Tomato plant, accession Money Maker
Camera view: bottom (45 deg); turntable rotation: 90 degrees
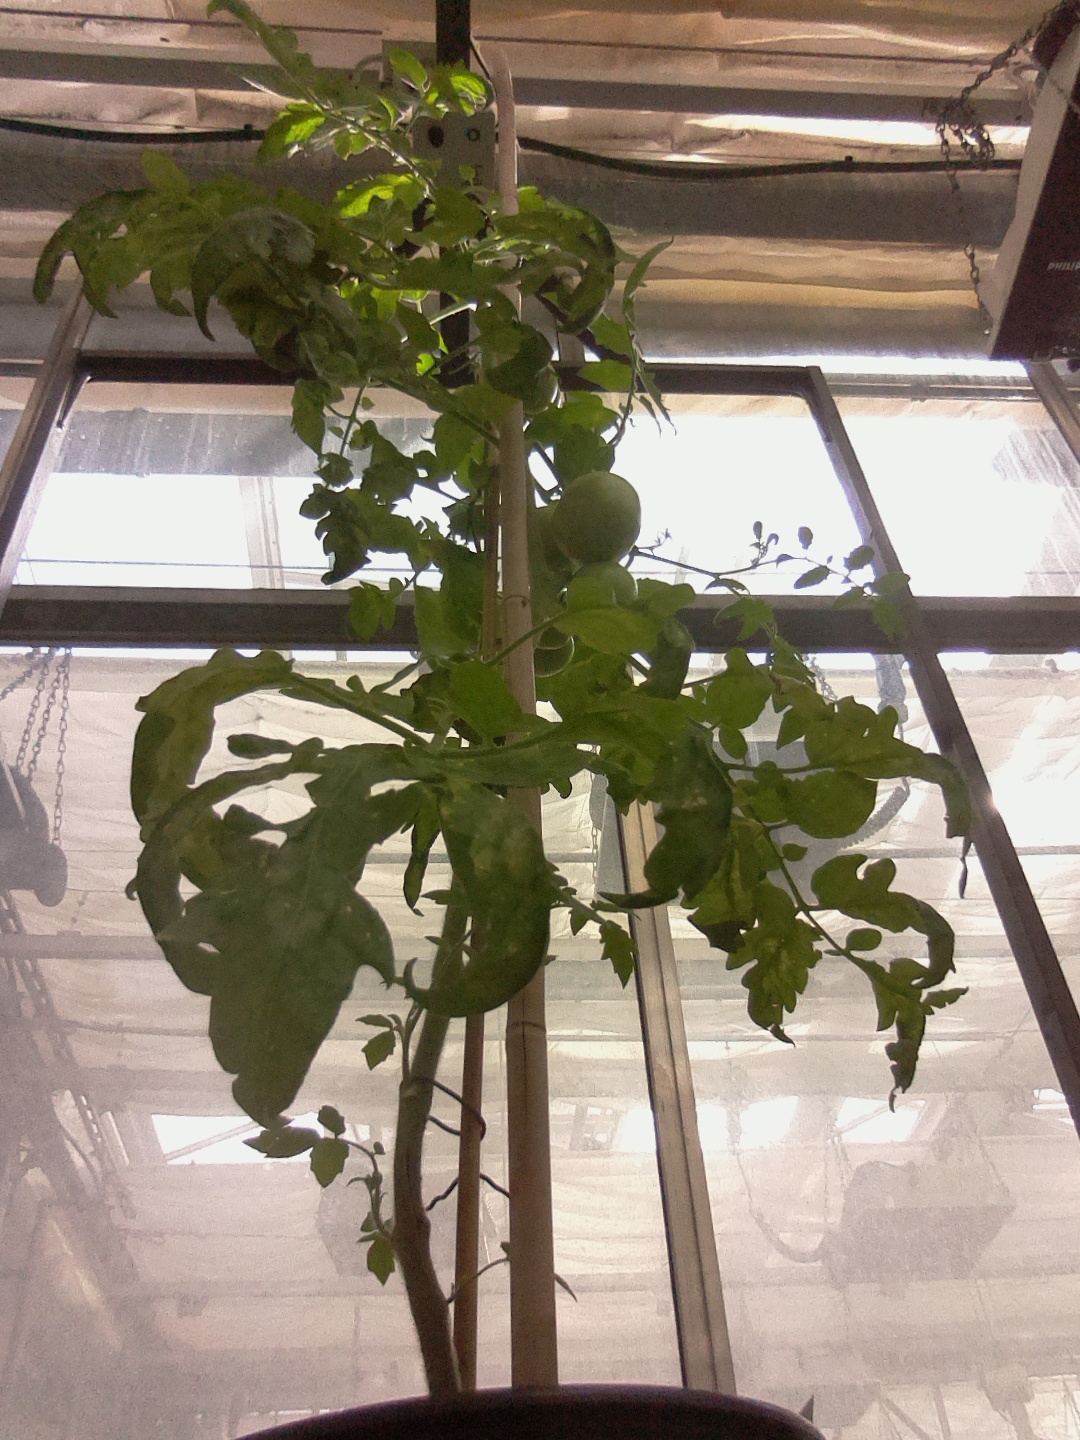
BBCH growth stage 78: 80% -90% of final fruit size